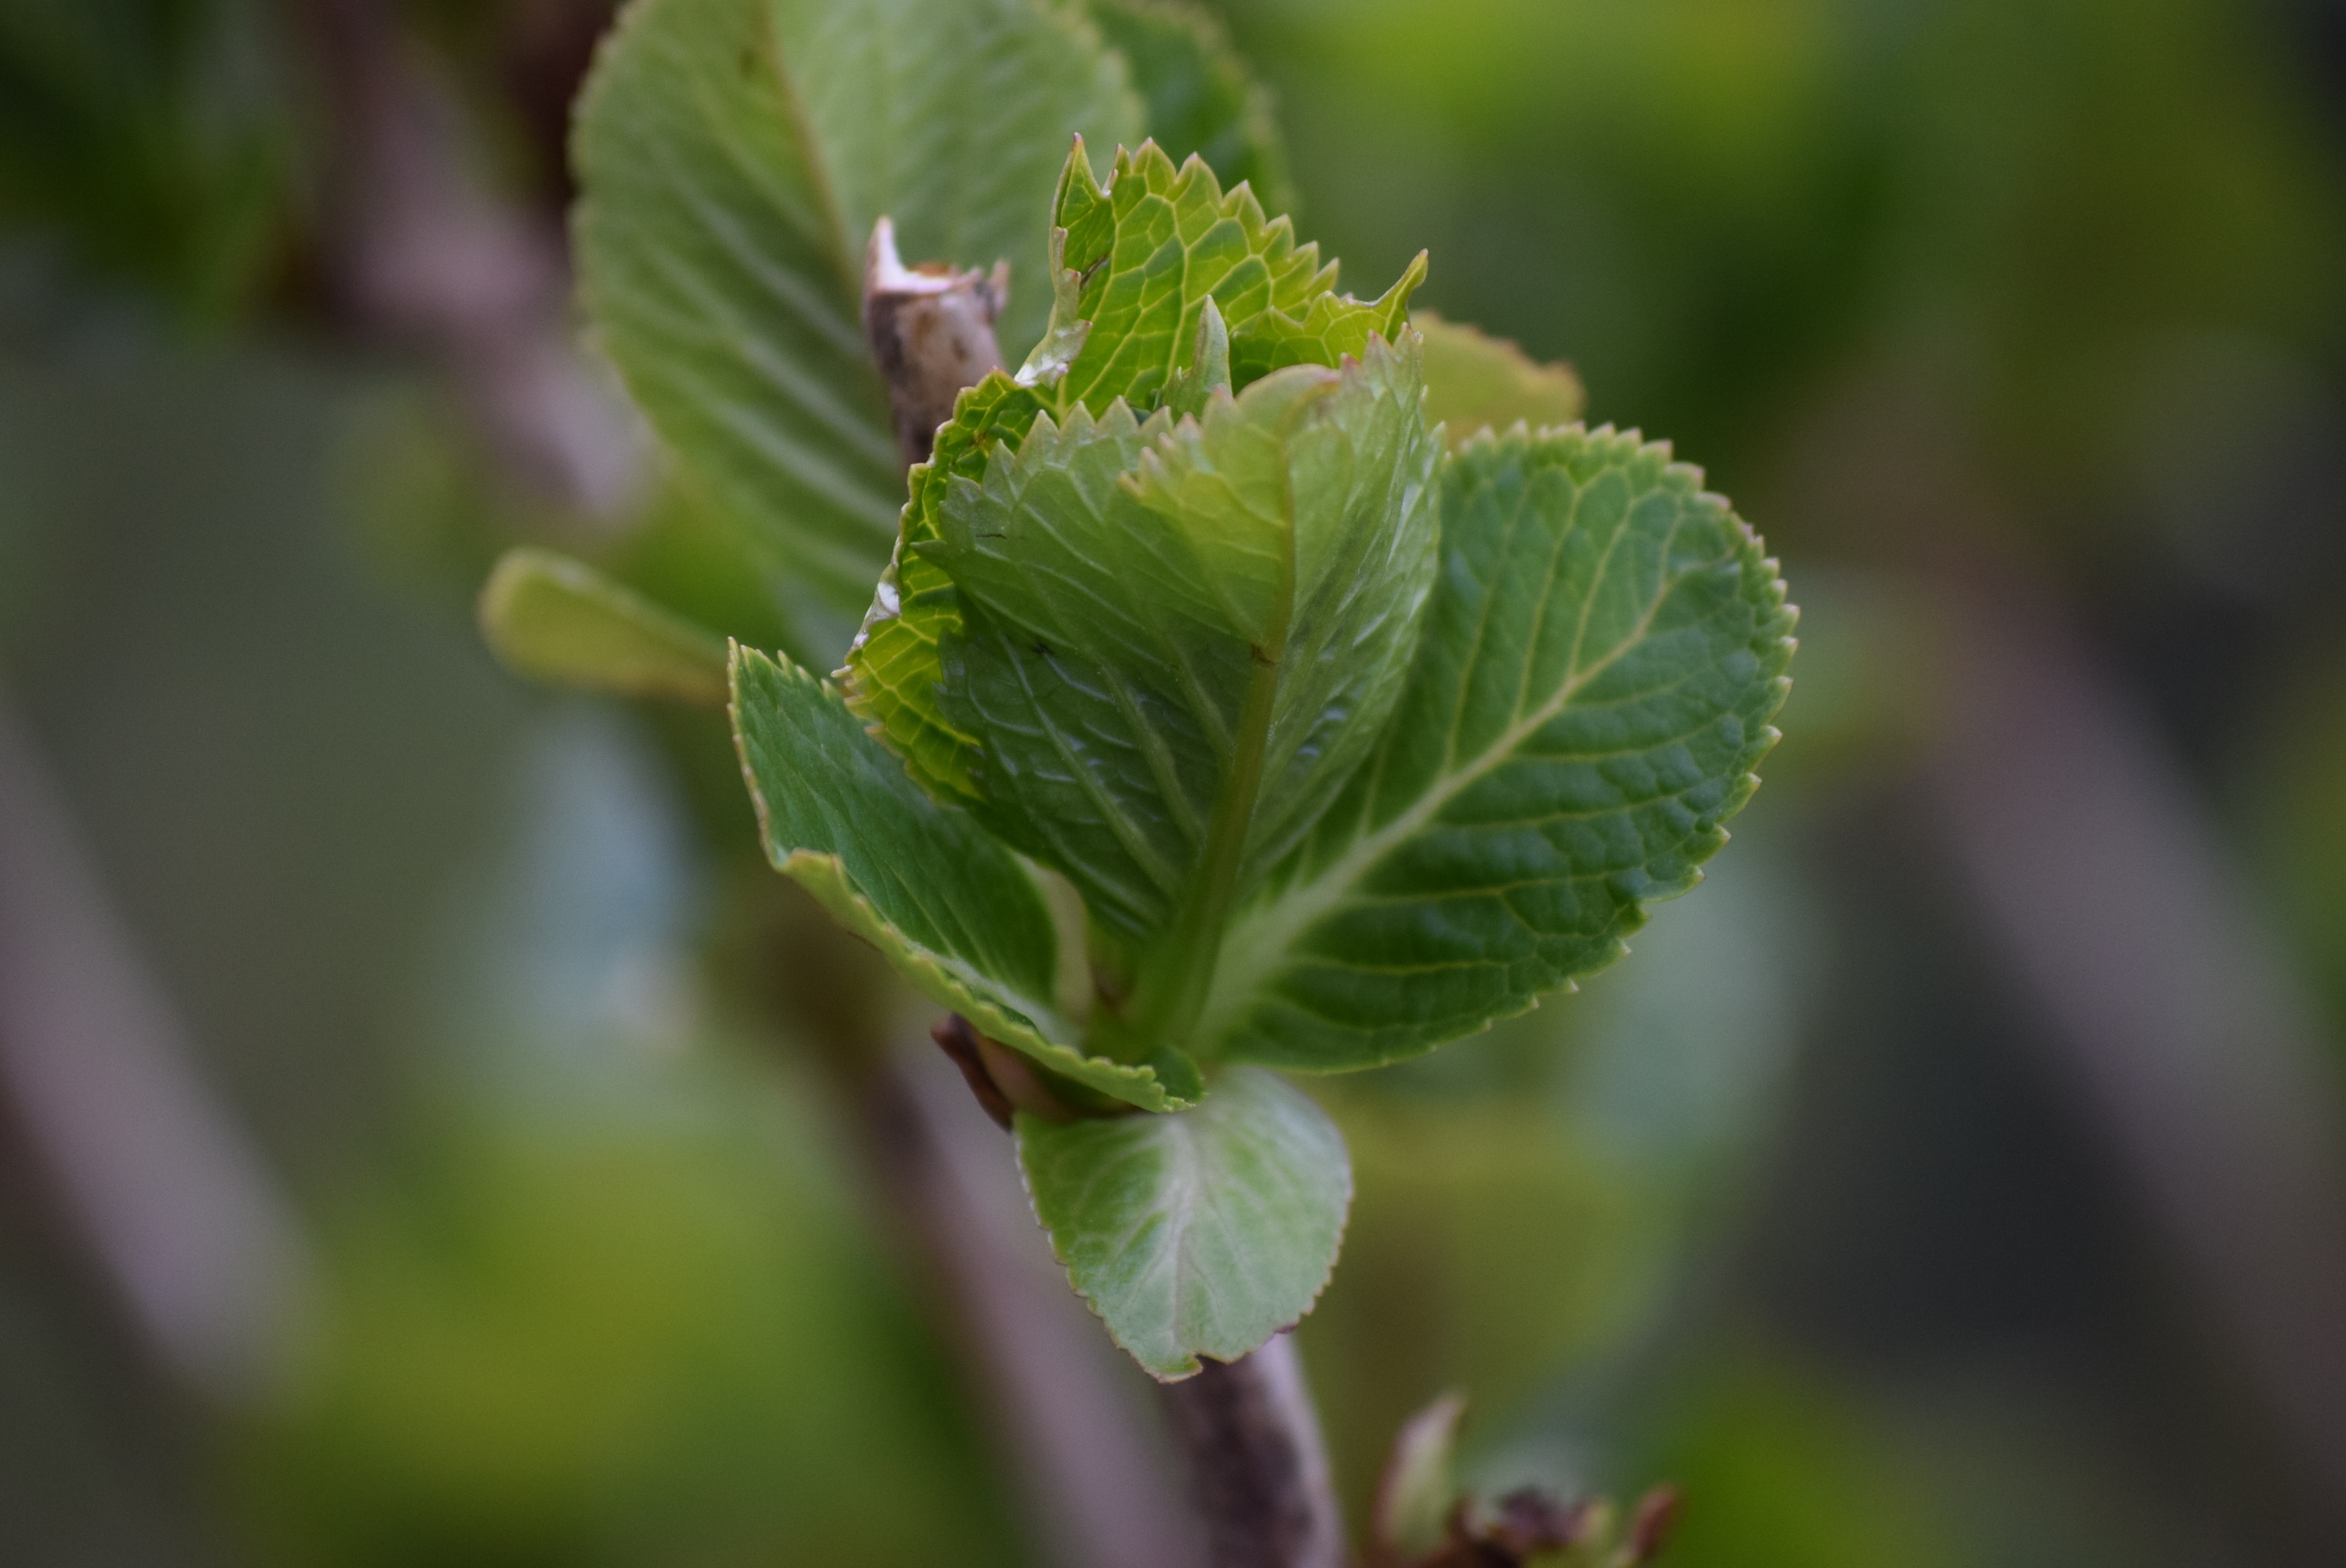
nature, blossom, plant, photography, leaf, flower, food, spring, green, herb, produce, flora, wildflower, close up, shrub, bud, macro photography, flowering plant, plant stem, land plant